RCA 1802

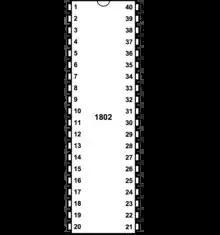
RCA CDP1802 COSMAC processor DIP chip pinout

Post-1980 Chrysler and associated model vehicles use the 1802 in their second-generation Electronic Lean-Burn System, with electronic spark control, one of the first on-board auto computer-based control systems.